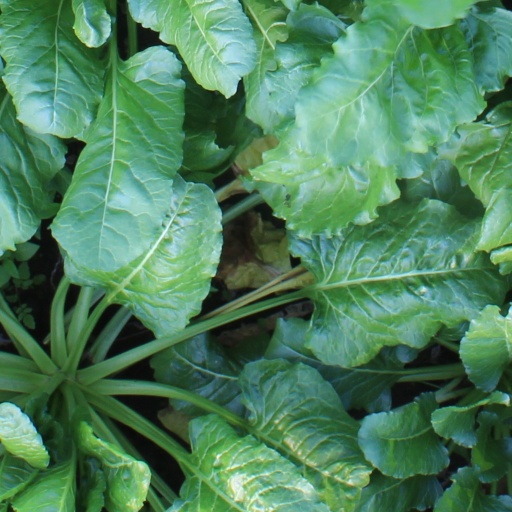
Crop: sugar beet